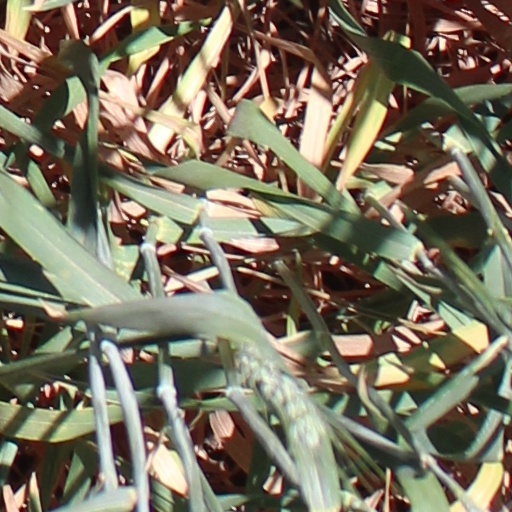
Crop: wheat